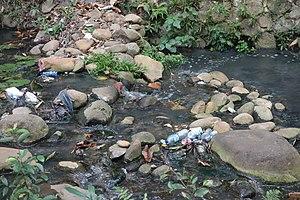
La pollution par le plastique est une pollution engendrée par l'accumulation de déchets en matière plastique dans l'environnement. Il existe plusieurs formes et types de pollution plastique.